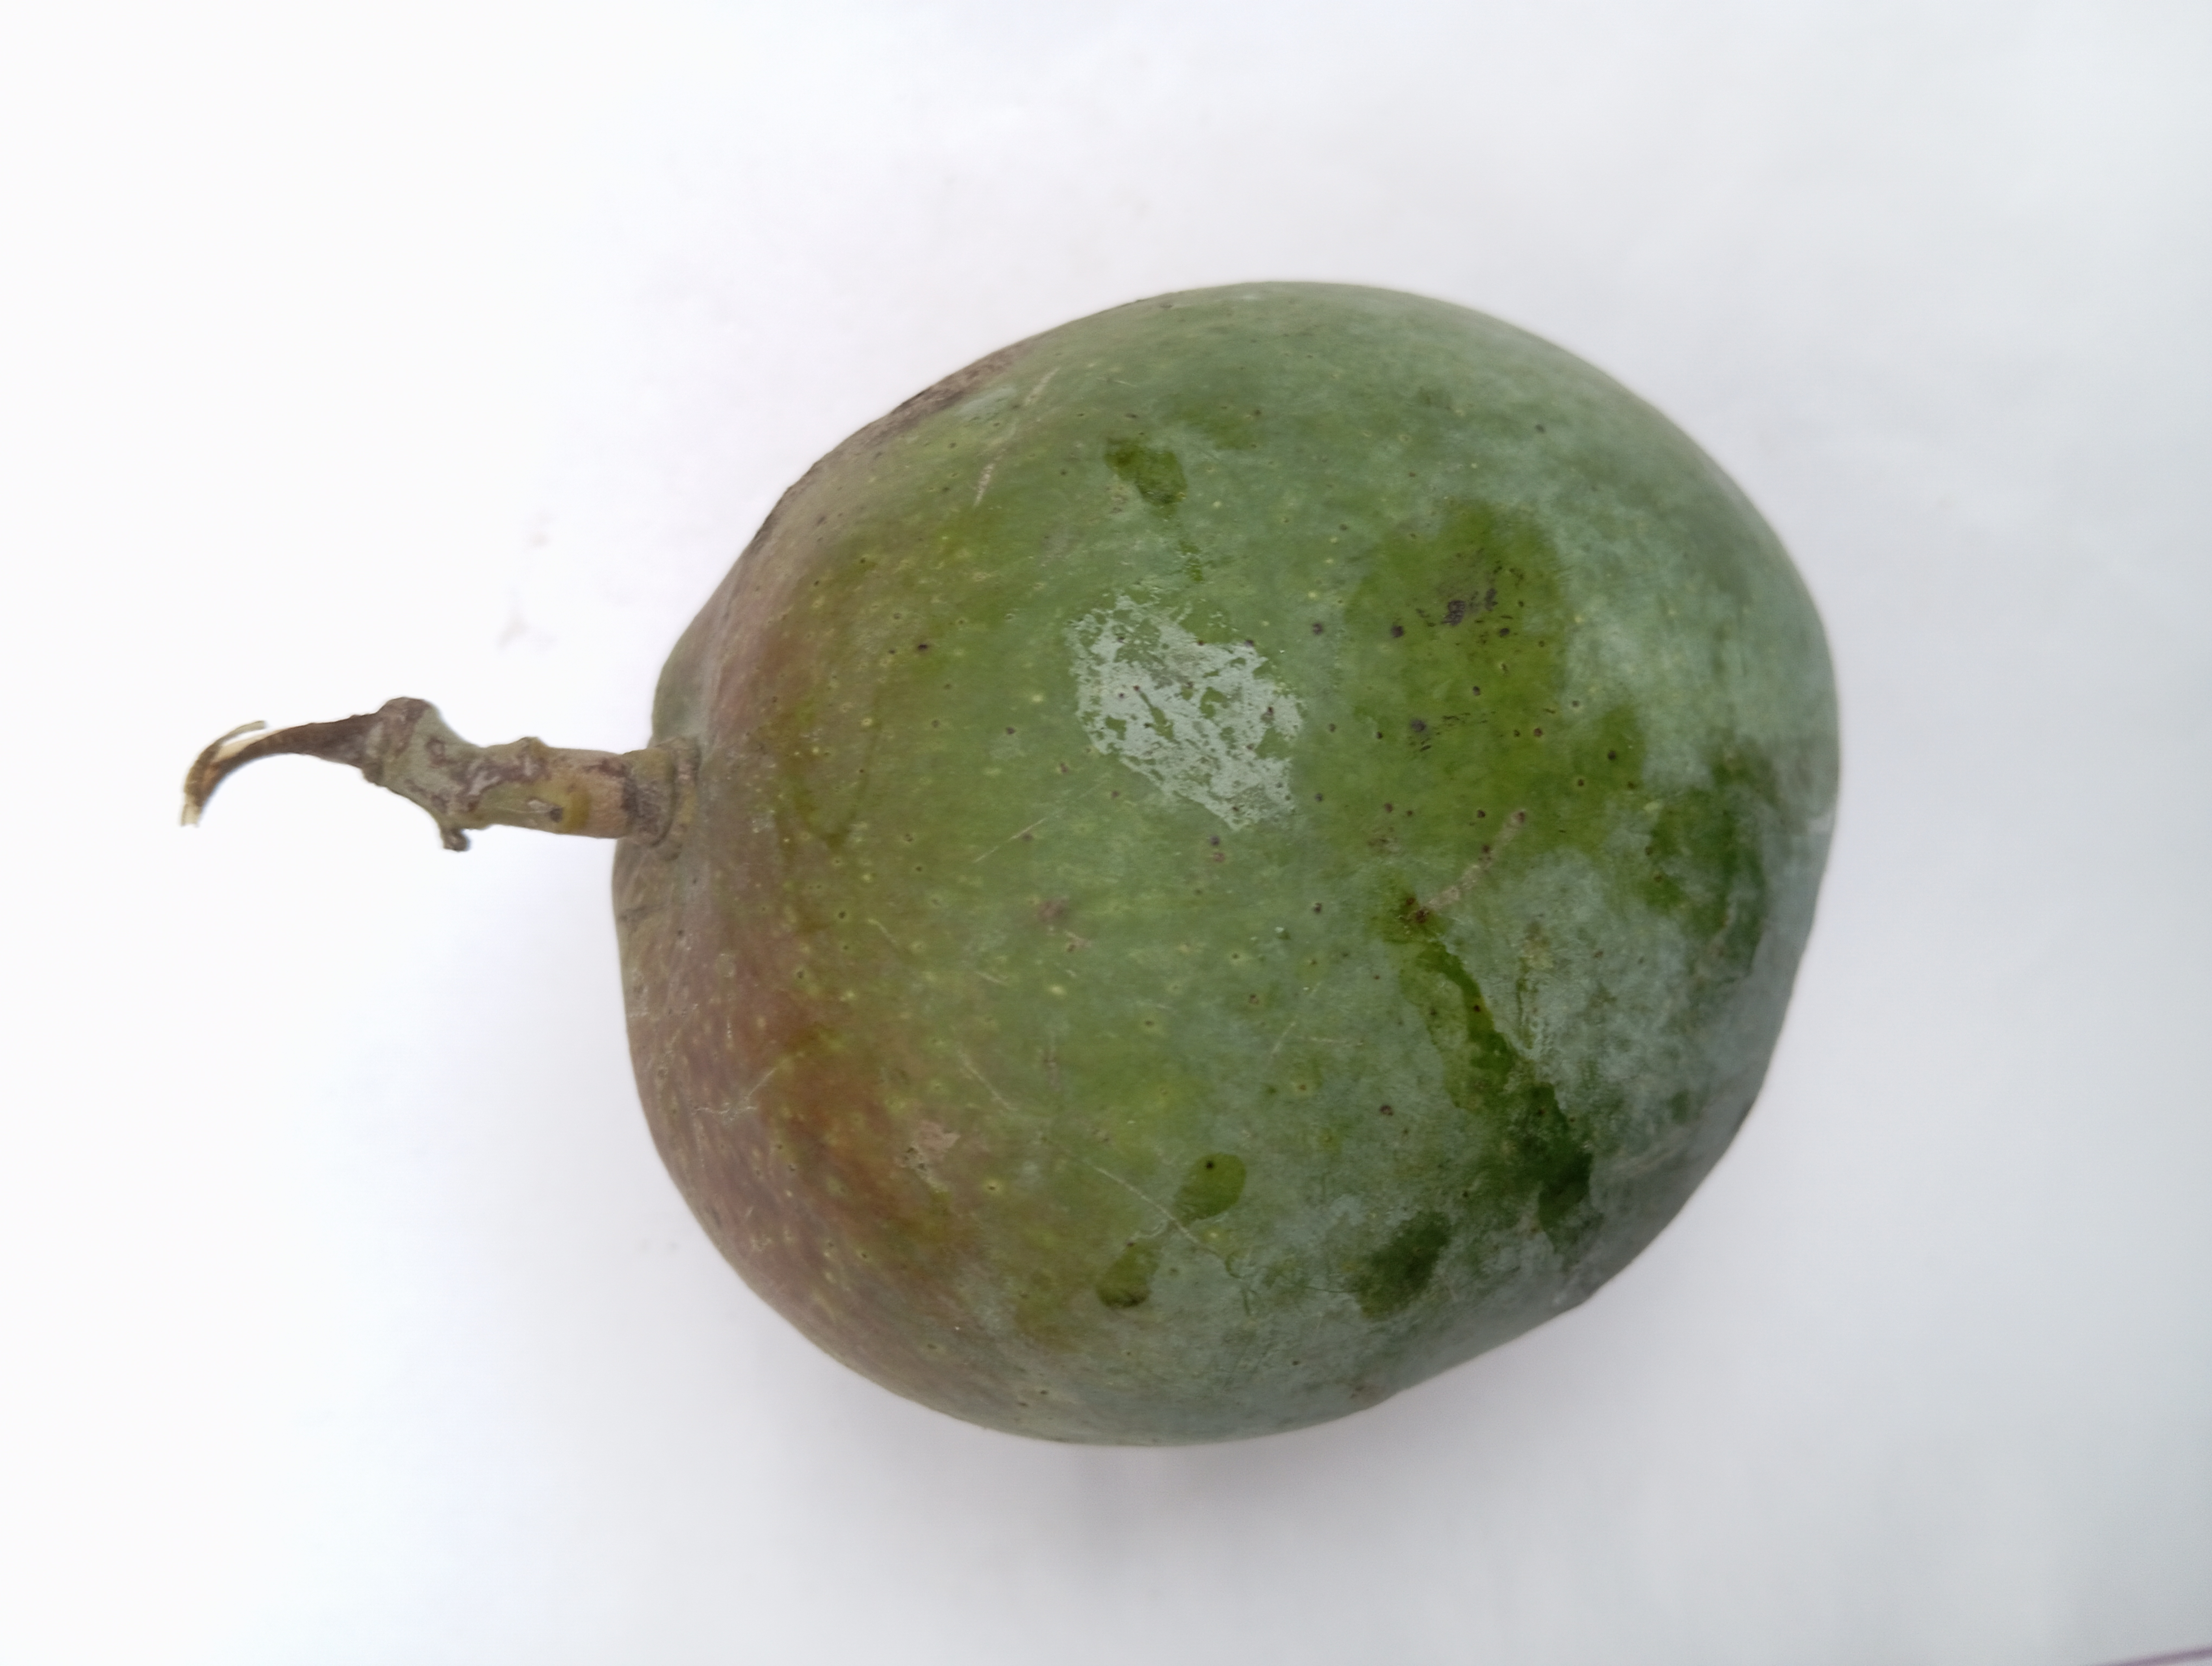
Mango variety: Bari 4